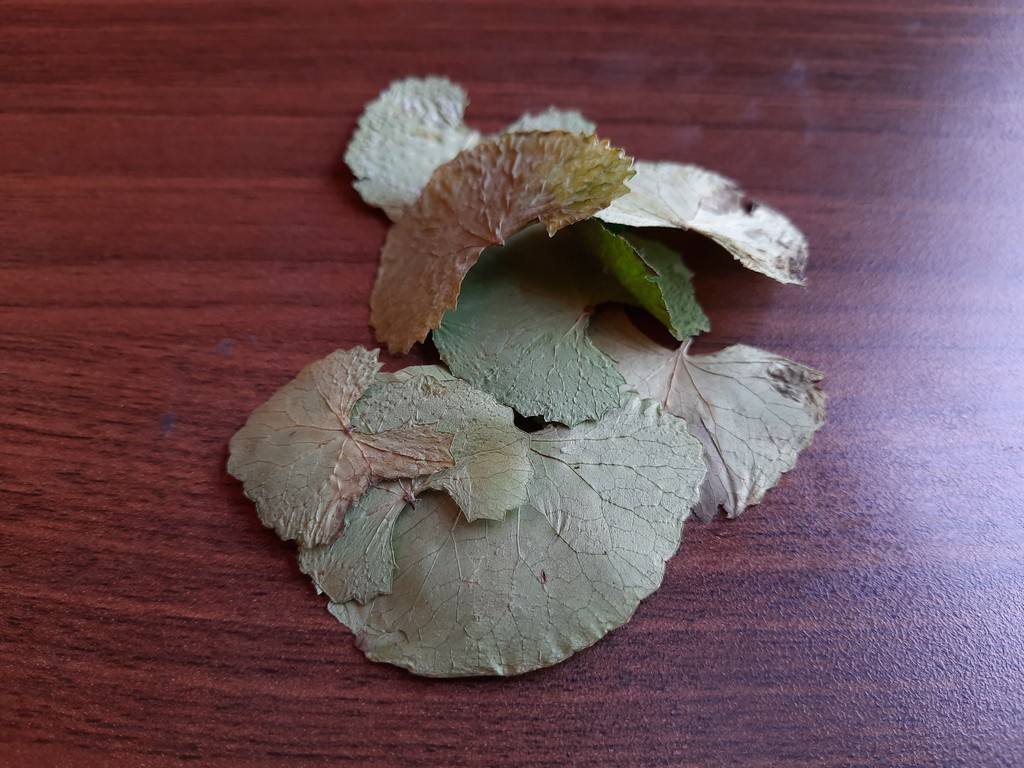
Label: Dried